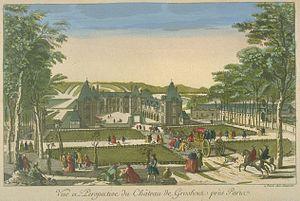
François Marie Peyrenc de Moras est un haut fonctionnaire et homme politique français, né le 11 août 1718 et mort le 3 mai 1771.
Le château de Grosbois est situé dans le Val-de-Marne sur la commune de Boissy-Saint-Léger.